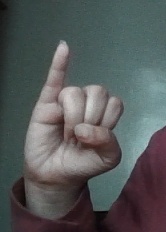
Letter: meem